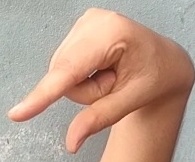
ASL sign: Q